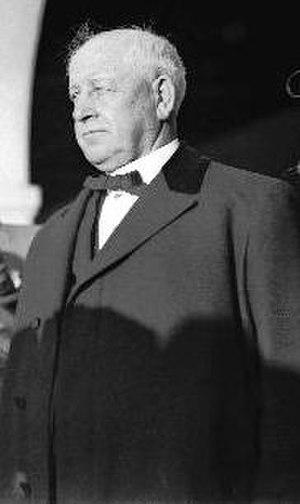
William Dennison Stephens est un homme politique américain qui fut à trois reprises membre de la Chambre des représentants des États-Unis et exerça la fonction de Gouverneur de Californie de 1917 à 1923.